River Brue

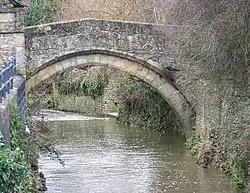
Bow Bridge

Bow Bridge is a 15th-century Packhorse bridge over the River Brue in Plox, Bruton. It is a Grade I listed building, and scheduled monument. The bridge may have been built as a link between the former Bruton Abbey, and its courthouse in the High Street. The bridge was restored after floods in 1982.